Powis Castle

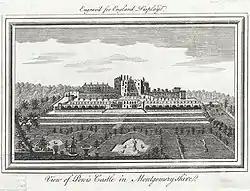
A late 18th-century view showing the terraces and water garden

When Robert Clive returned to England, his fortune of some £234,000 (£23 million today), made him the richest self-made man in Europe. According to William Dalrymple, much of the wealth amassed by Clive was loot that was illicitly collected after the Battle of Plassey. Several of Clive's acquisitions are on display in the Clive Museum at Powis Castle, along with items acquired subsequently by Edward and Henrietta, during Edward's time working firstly for the East India Company and then as the Governor of Madras. These include Tipu Sultan's magnificent state tent, made of painted chintz; gold and bejewelled tiger's head finials from Tipu's throne; two cannons that are today positioned on either side of the castle entrance, and textiles, armour, weapons, bronzes, silver pieces, and collections of jade and ivory.